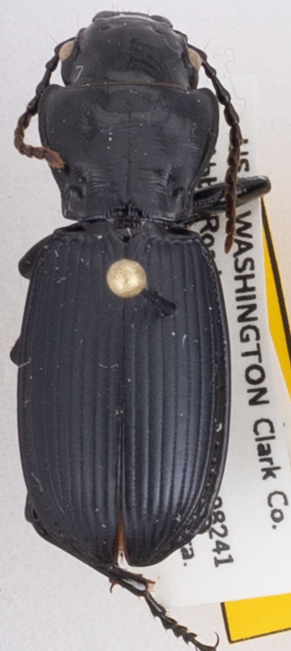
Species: Pterostichus lama
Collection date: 2017-05-03
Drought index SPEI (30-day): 1.322
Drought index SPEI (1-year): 1.082
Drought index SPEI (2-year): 0.71